Sport in China

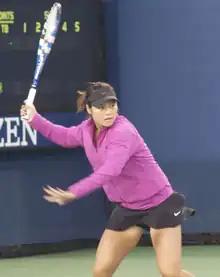
Li Na is the first player from China and Asia to win a Grand Slam title.

Tennis is a growing recreational sport in China, although access to courts can be limited in densely populated urban areas. Recently Chinese tennis players, especially women, have seen success internationally both at the amateur level and professionally. International tennis tournaments receive wide coverage on Chinese sporting channels, being the third most popular after football and basketball.